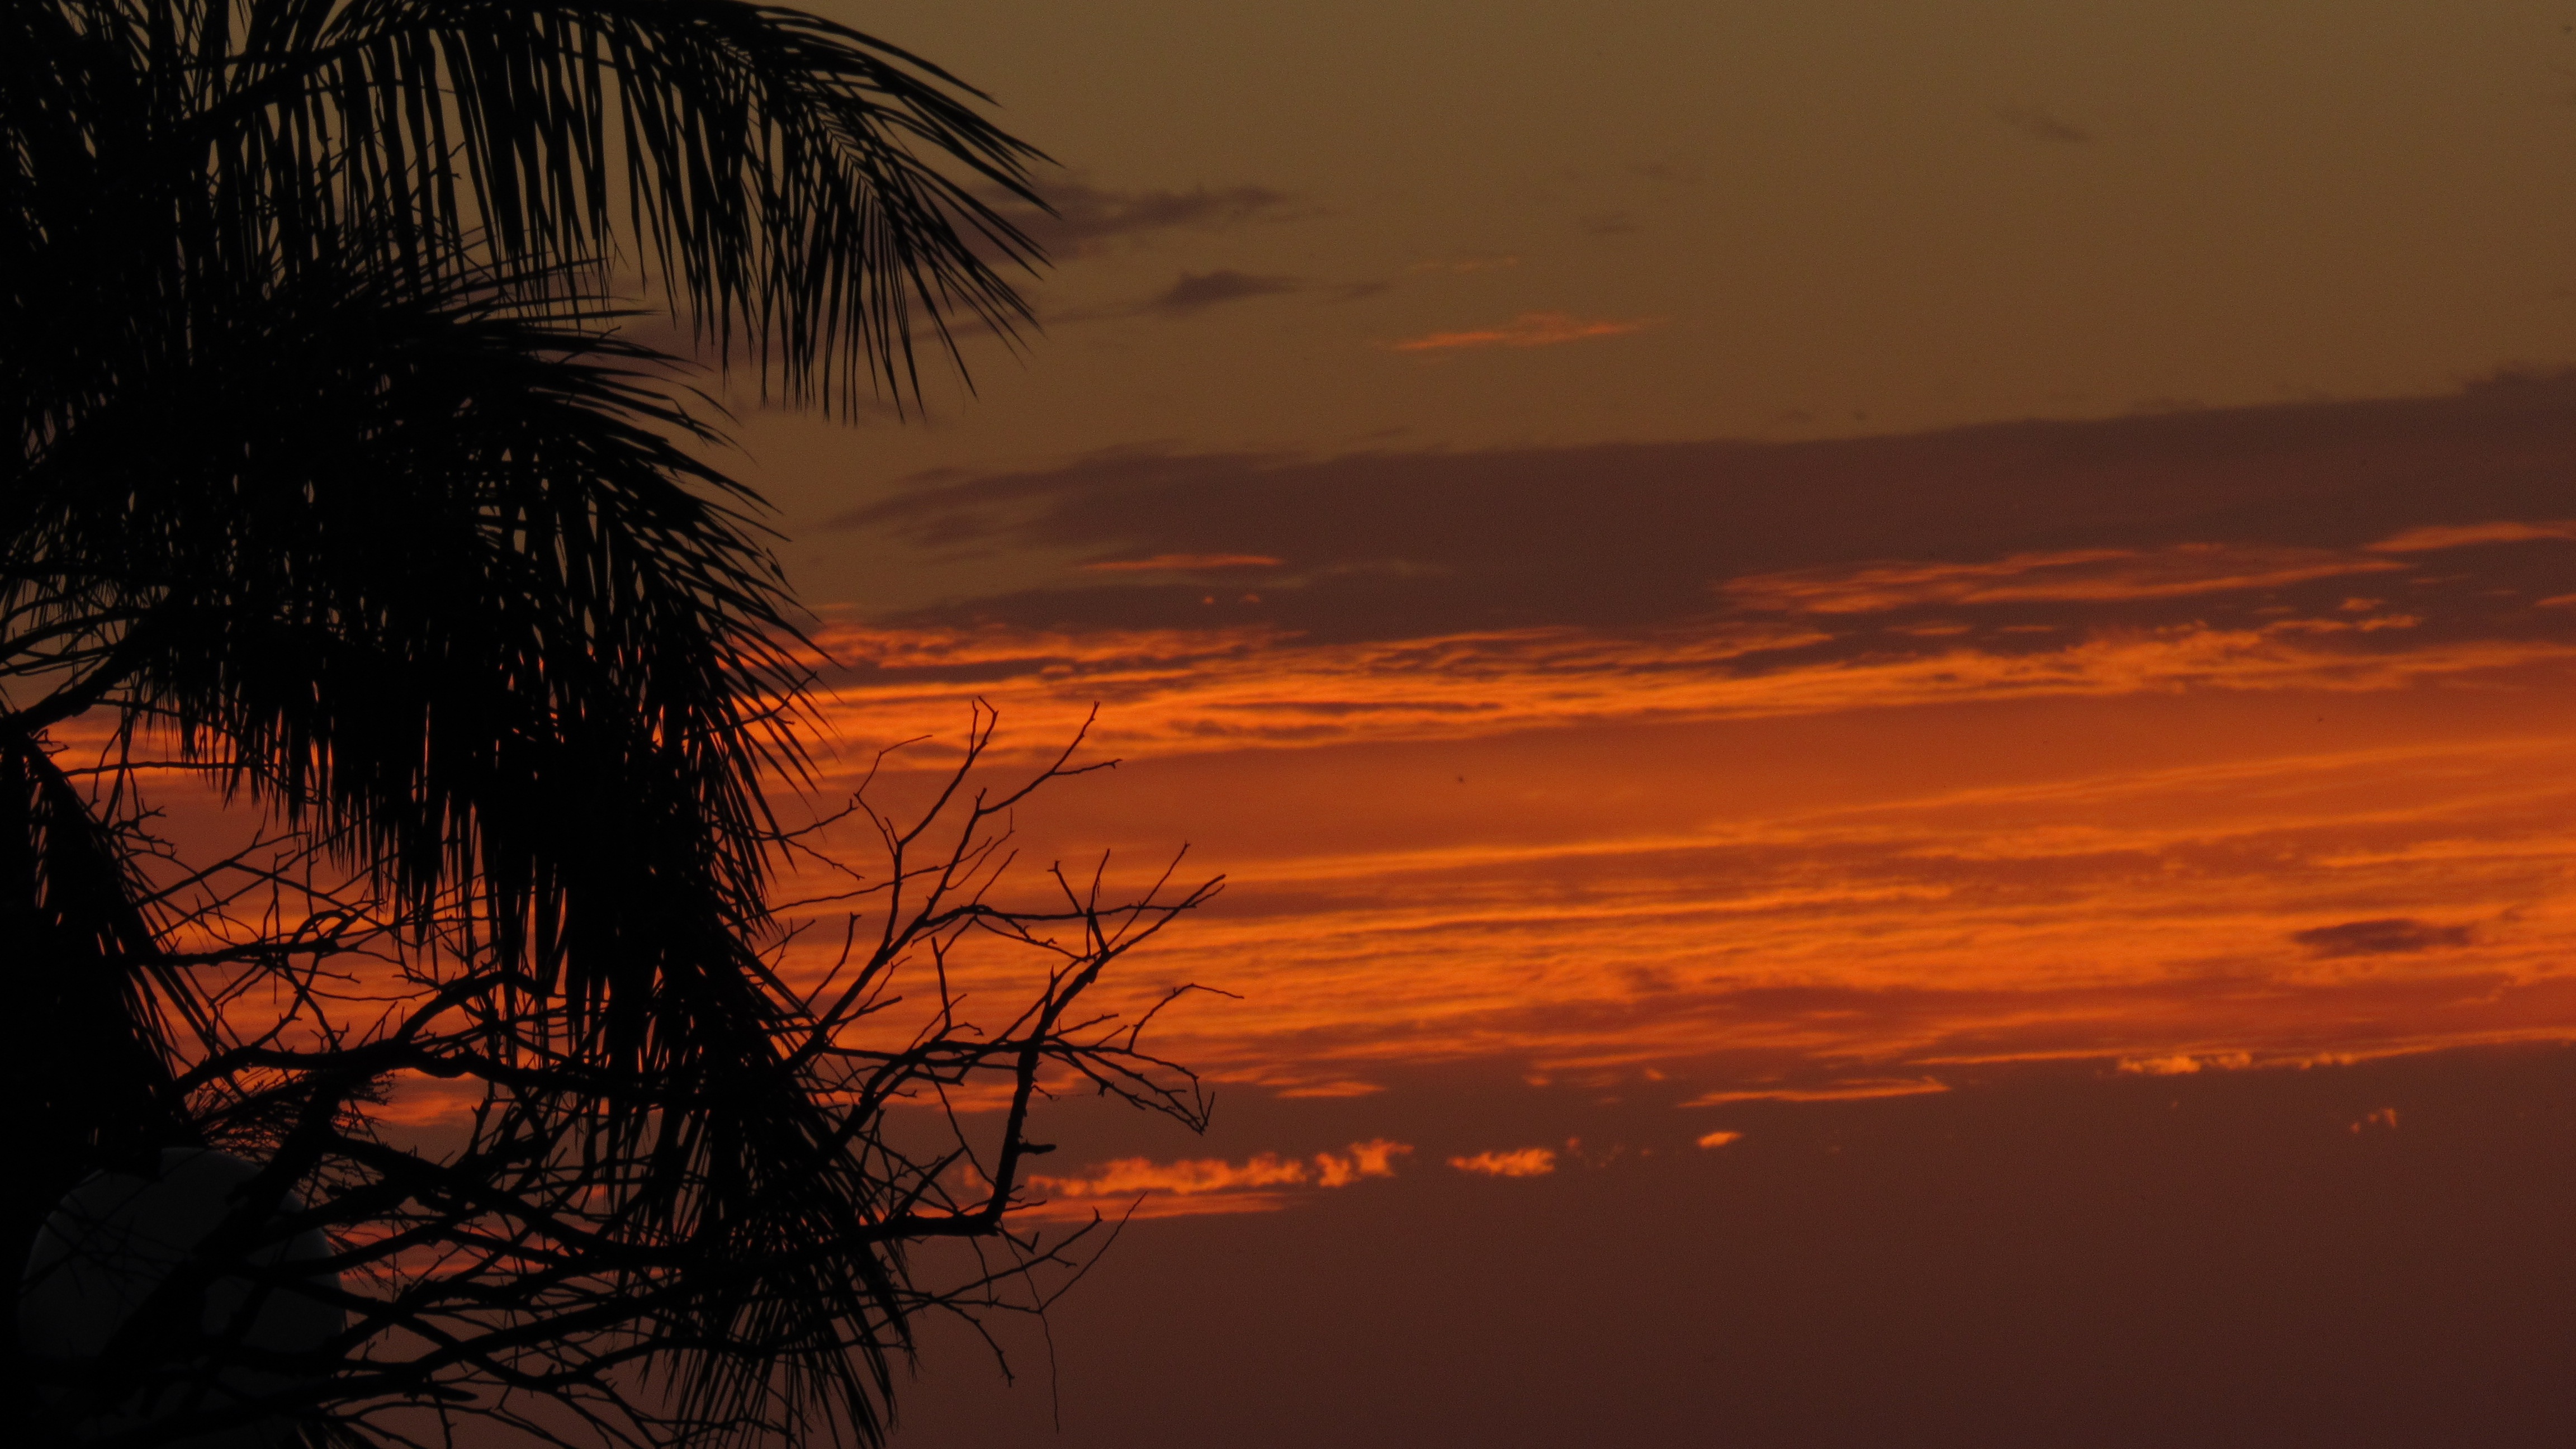
nature, horizon, cloud, sky, sun, sunrise, sunset, sunlight, morning, dawn, atmosphere, flying, dusk, evening, trees, clouds, beauty, beautiful, eventide, afterglow, end of afternoon, atmospheric phenomenon, red sky at morning